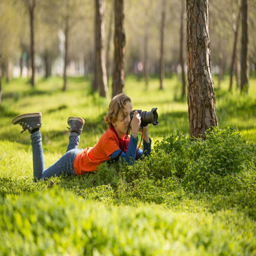
photographing nature by a young boy